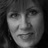
Emotion: happy